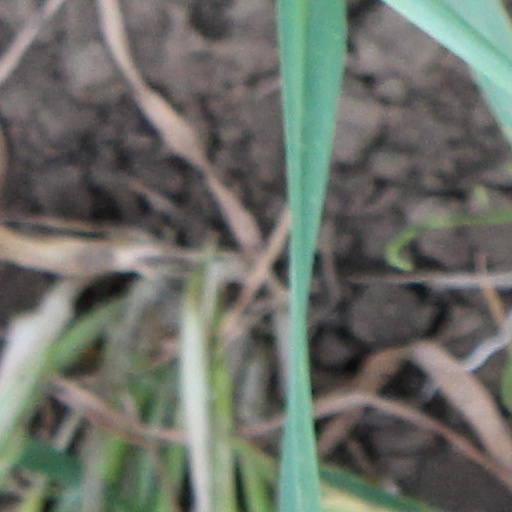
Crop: wheat